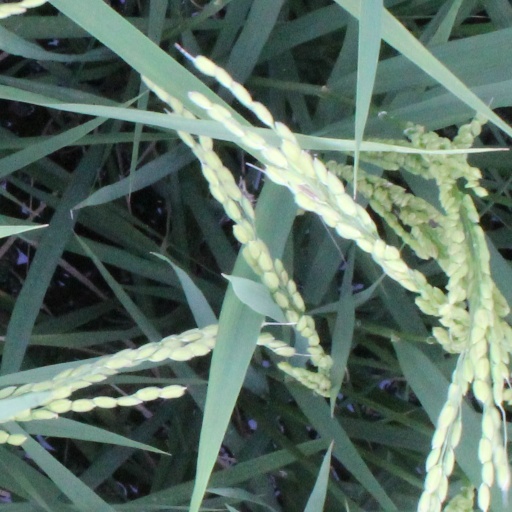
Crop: rice